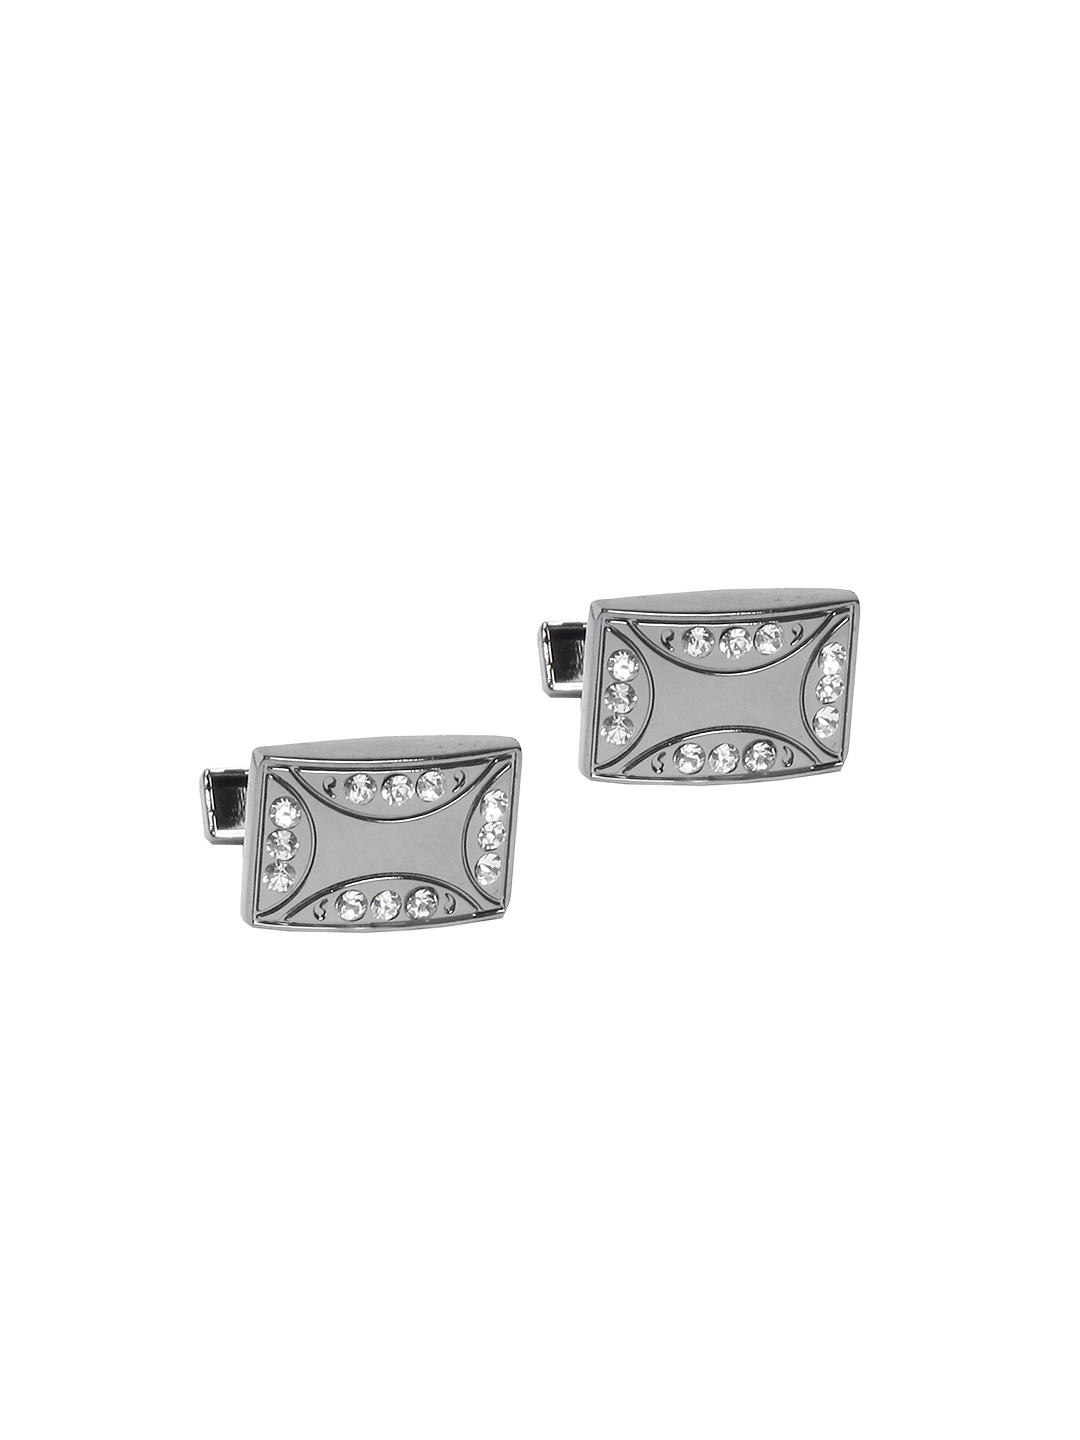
Hakashi Men Gunmetal Grey Cufflinks
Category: Accessories / Cufflinks / Cufflinks
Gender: Men
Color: Grey
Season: Summer 2012
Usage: Casual